BeIN Sports (Canadian TV channel)

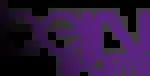
Logo used from 2014 - 2017

On 18 December 2013, Ethnic Channels Group announced that it had entered into a strategic partnership with Al Jazeera Media Network, owners of the beIN Sports brand, to launch a Canadian version. beIN Sports officially launched in Canada on 31 January 2014 via MTS, and later launched in March on Rogers and Bell Fibe TV.